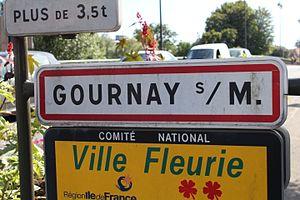
Panneau d'entrée dans Gournay-sur-Marne.
Gournay-sur-Marne est une commune française, bordée par la Marne, située dans le département de la Seine-Saint-Denis en région Île-de-France. Ses habitants sont appelés les Gournaysiens. La commune est jumelée avec la ville de Torre de Moncorvo au Portugal, depuis le 14 octobre 2017.